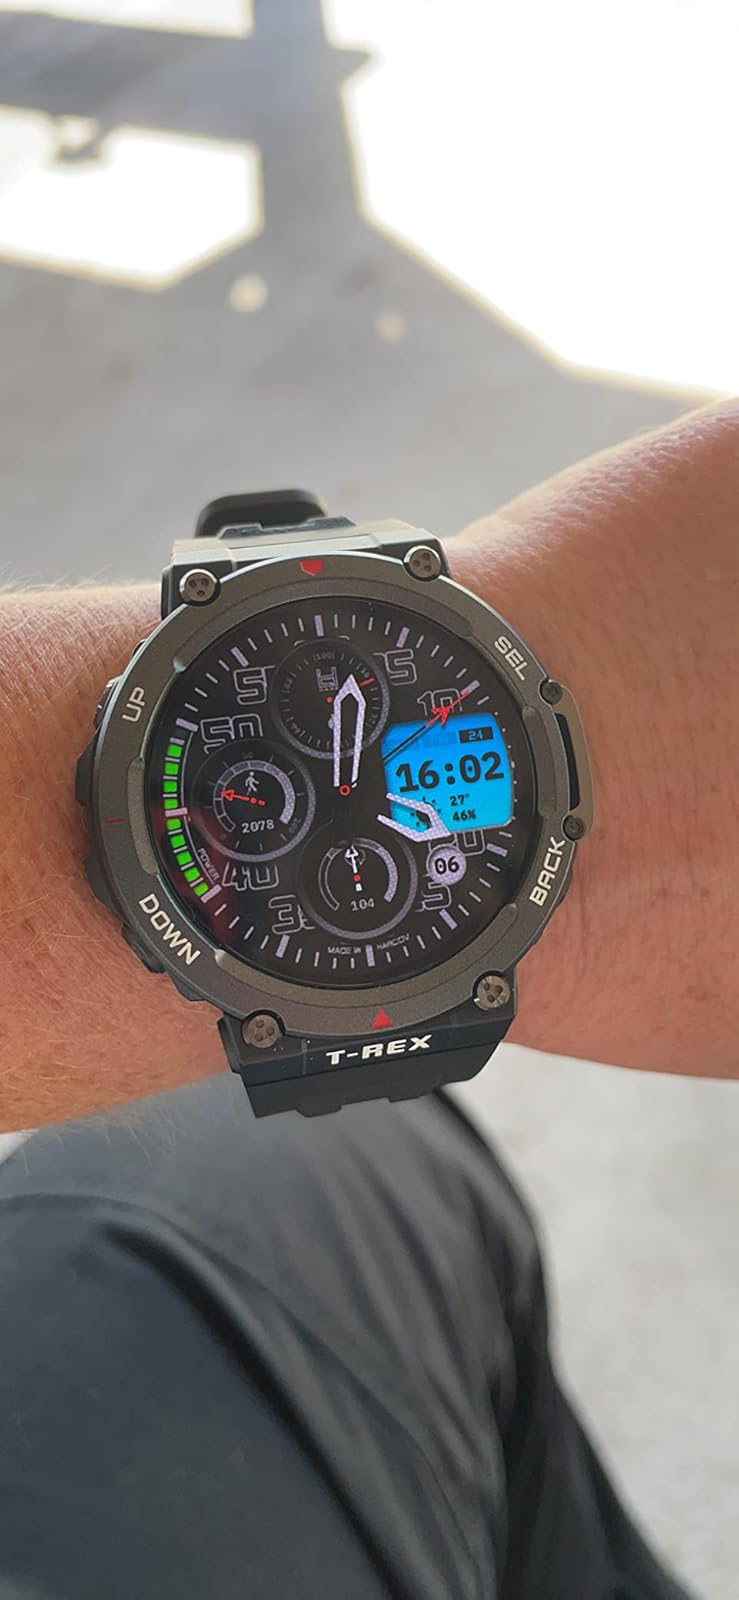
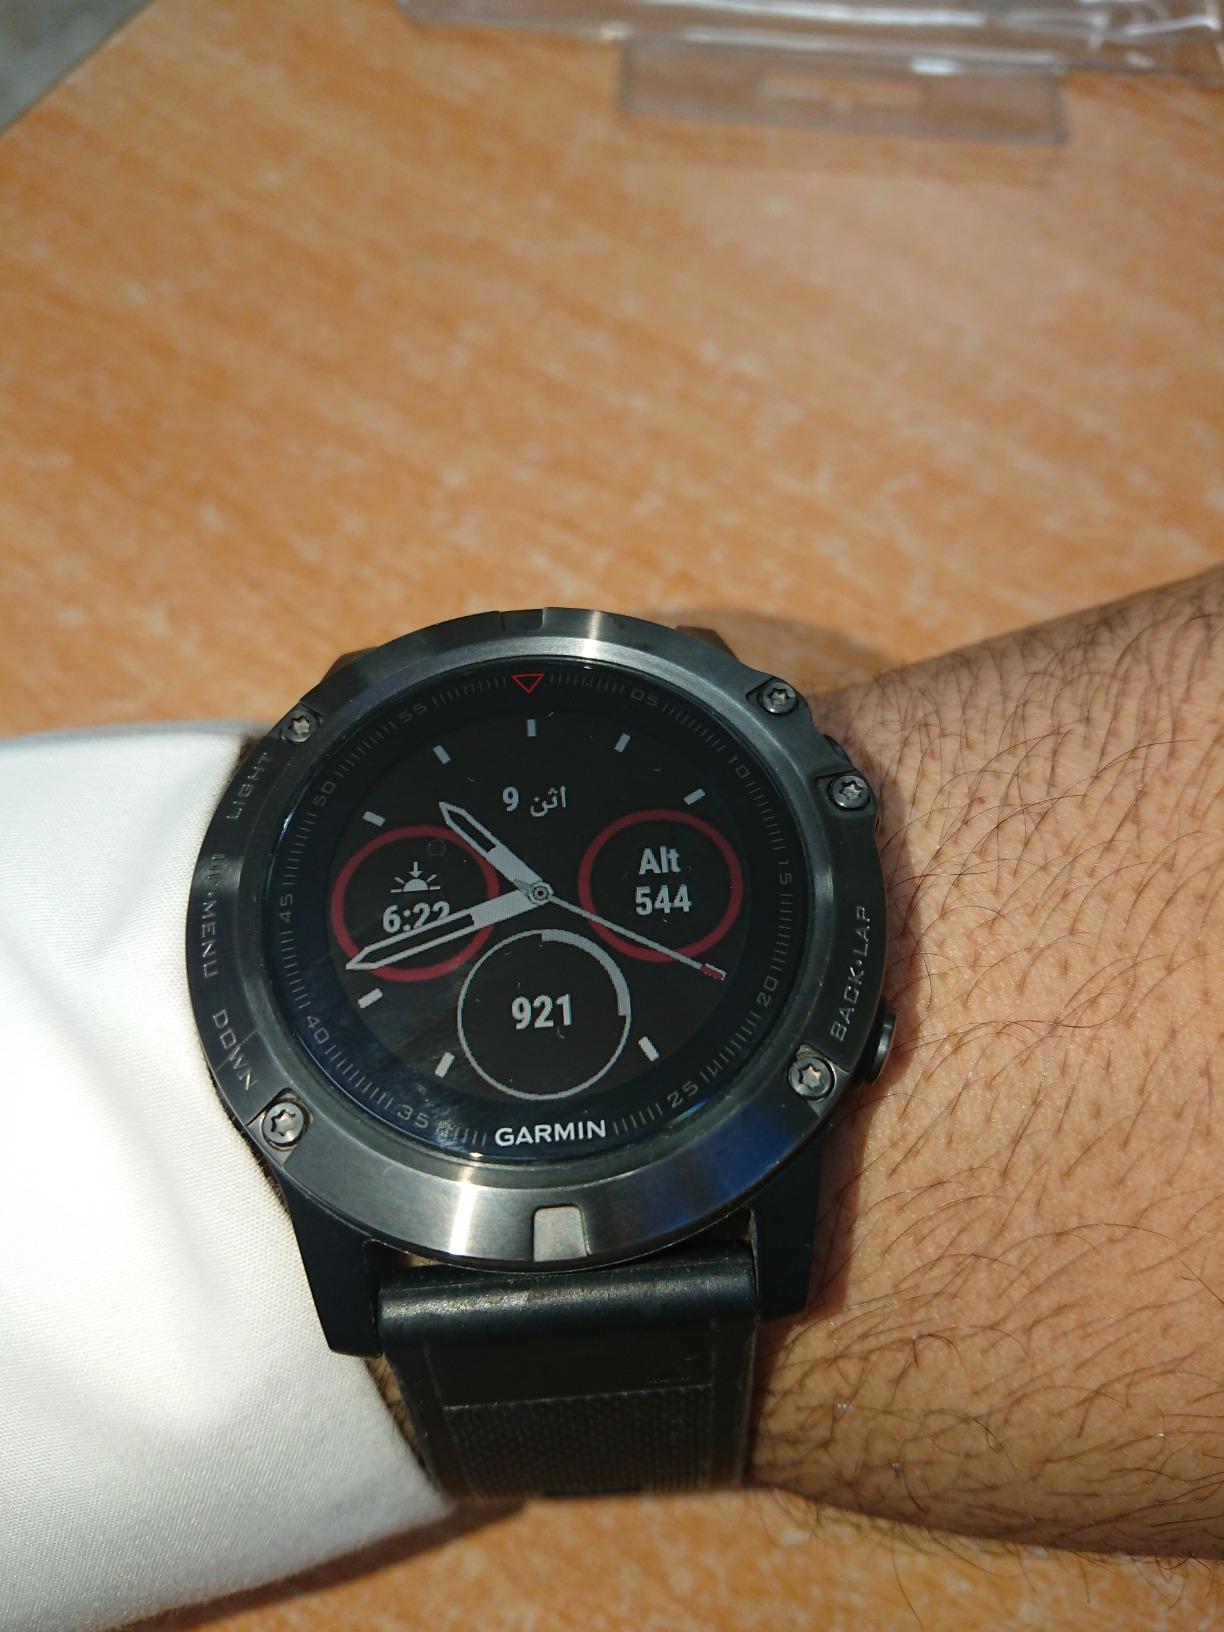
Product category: smartwatch
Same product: no